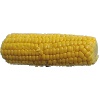
Label: Corn 1